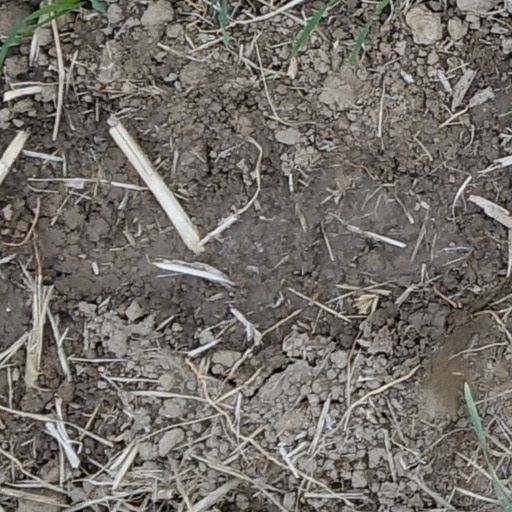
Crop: wheat